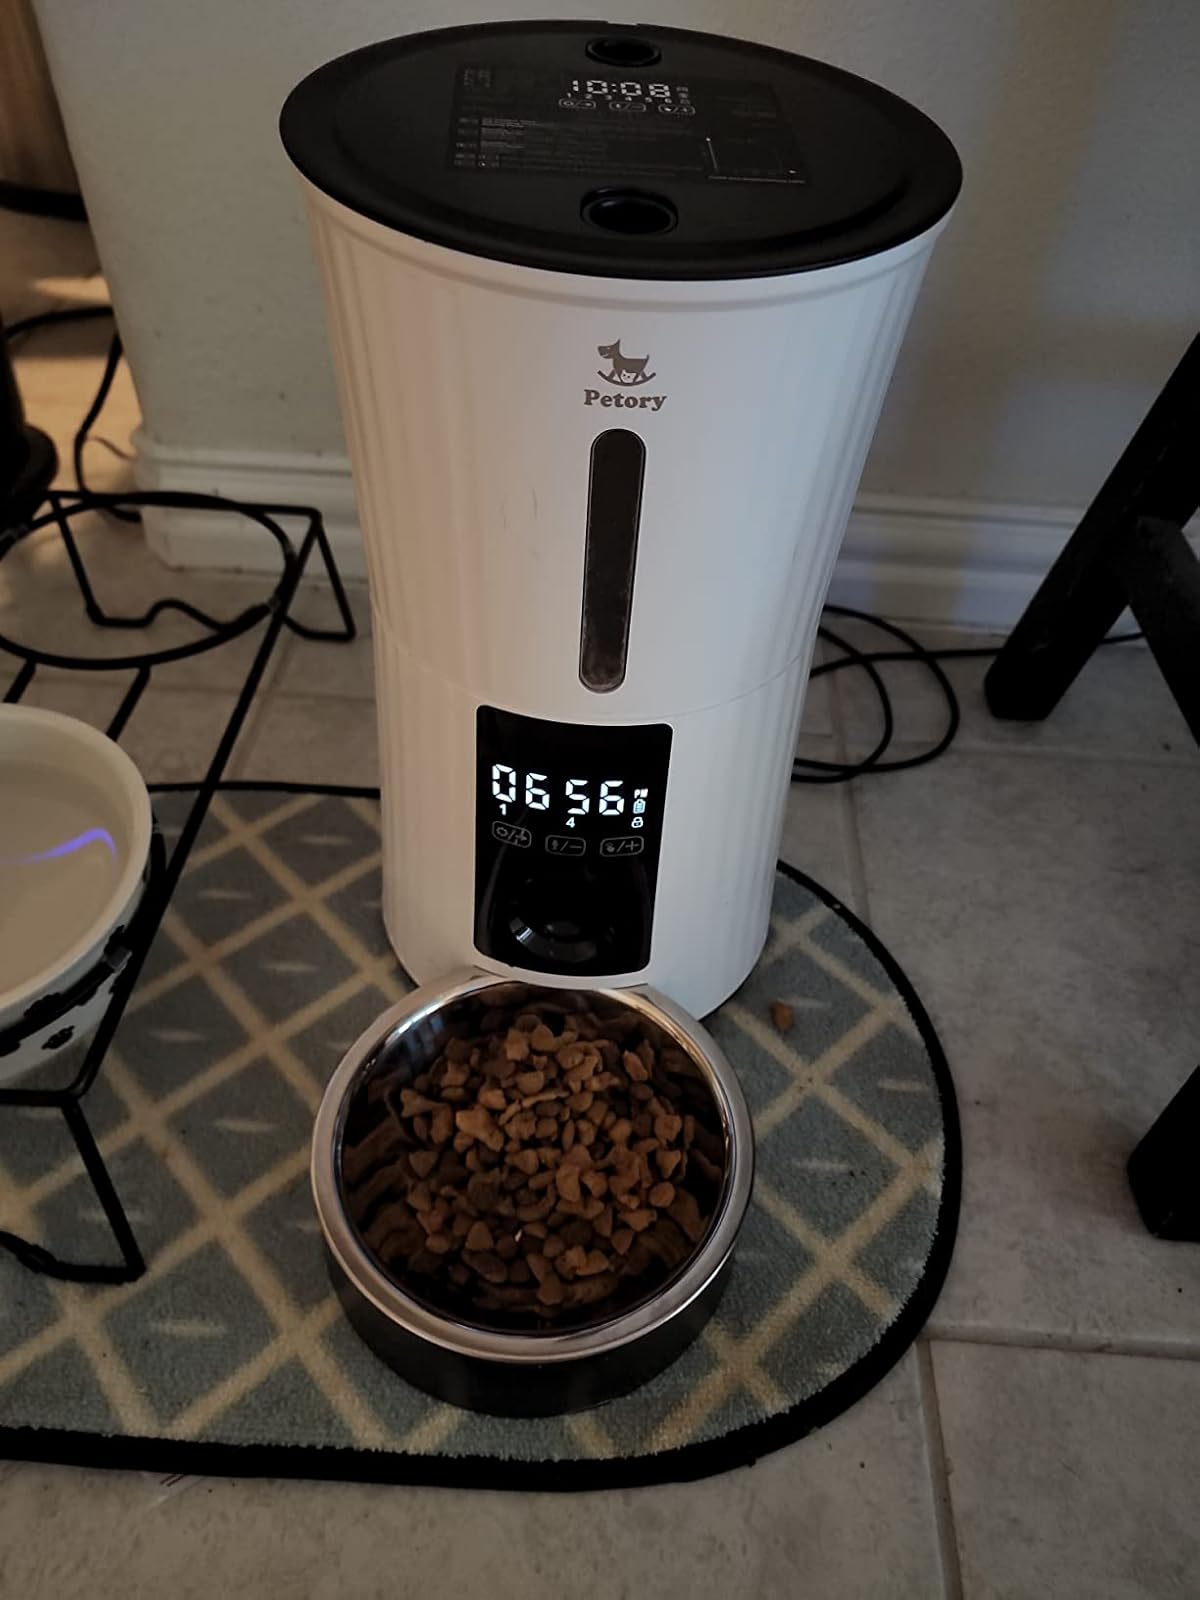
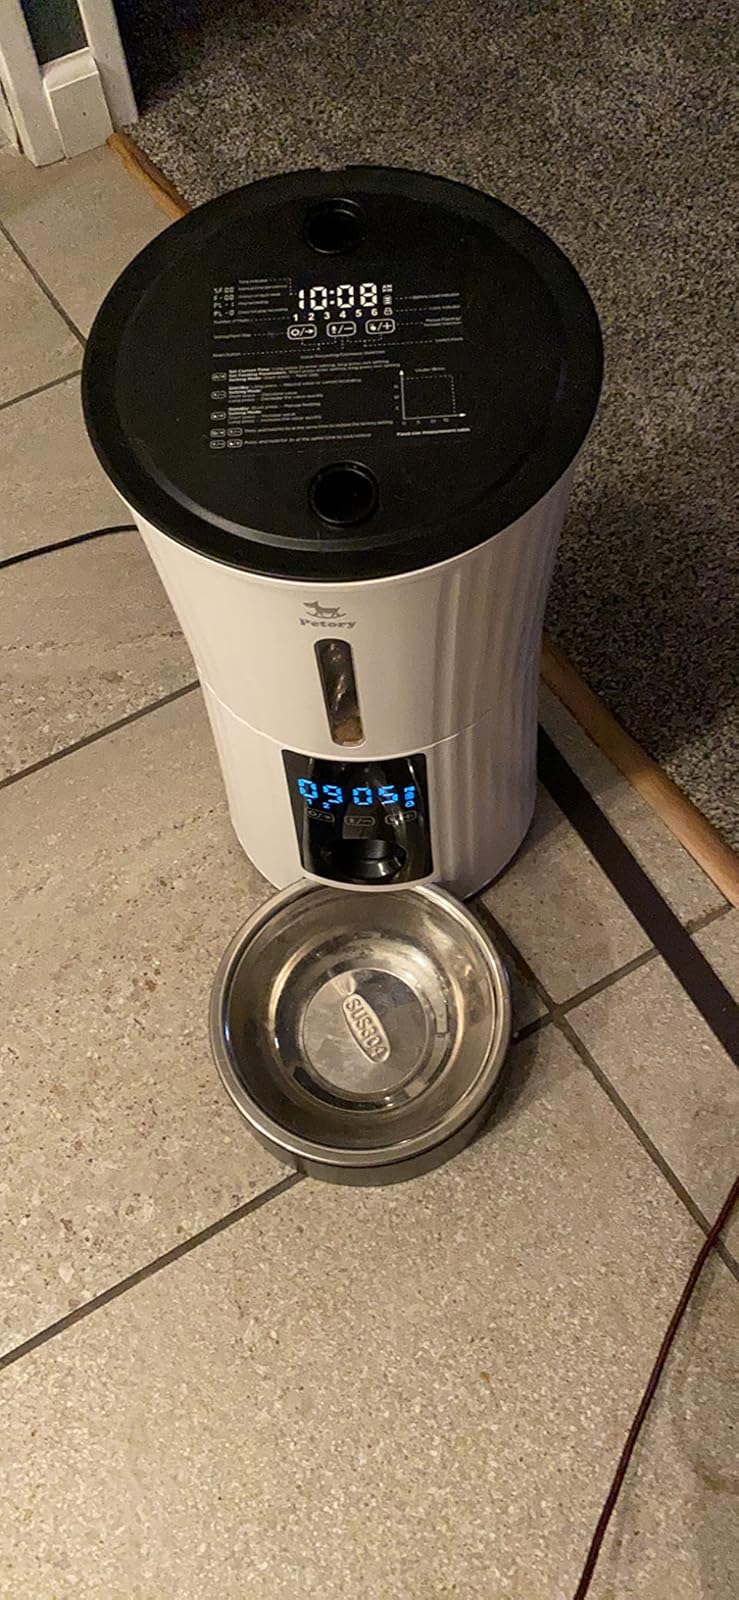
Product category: items_feeder
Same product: yes